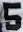
Number: 5